Tyler Baze

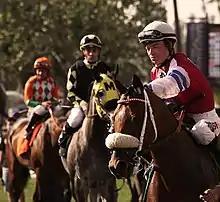
Baze and other jockeys in 2014

Tyler Baze (born October 19, 1982) is an American Champion jockey from Seattle, Washington. He was born into a racing family, since both of his parents were jockeys, as is his uncle, Gary Baze. His second cousin is U.S. Racing Hall of Fame jockey Russell Baze.